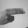
ASL letter: H